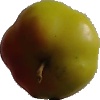
Label: Apple Red Yellow 2